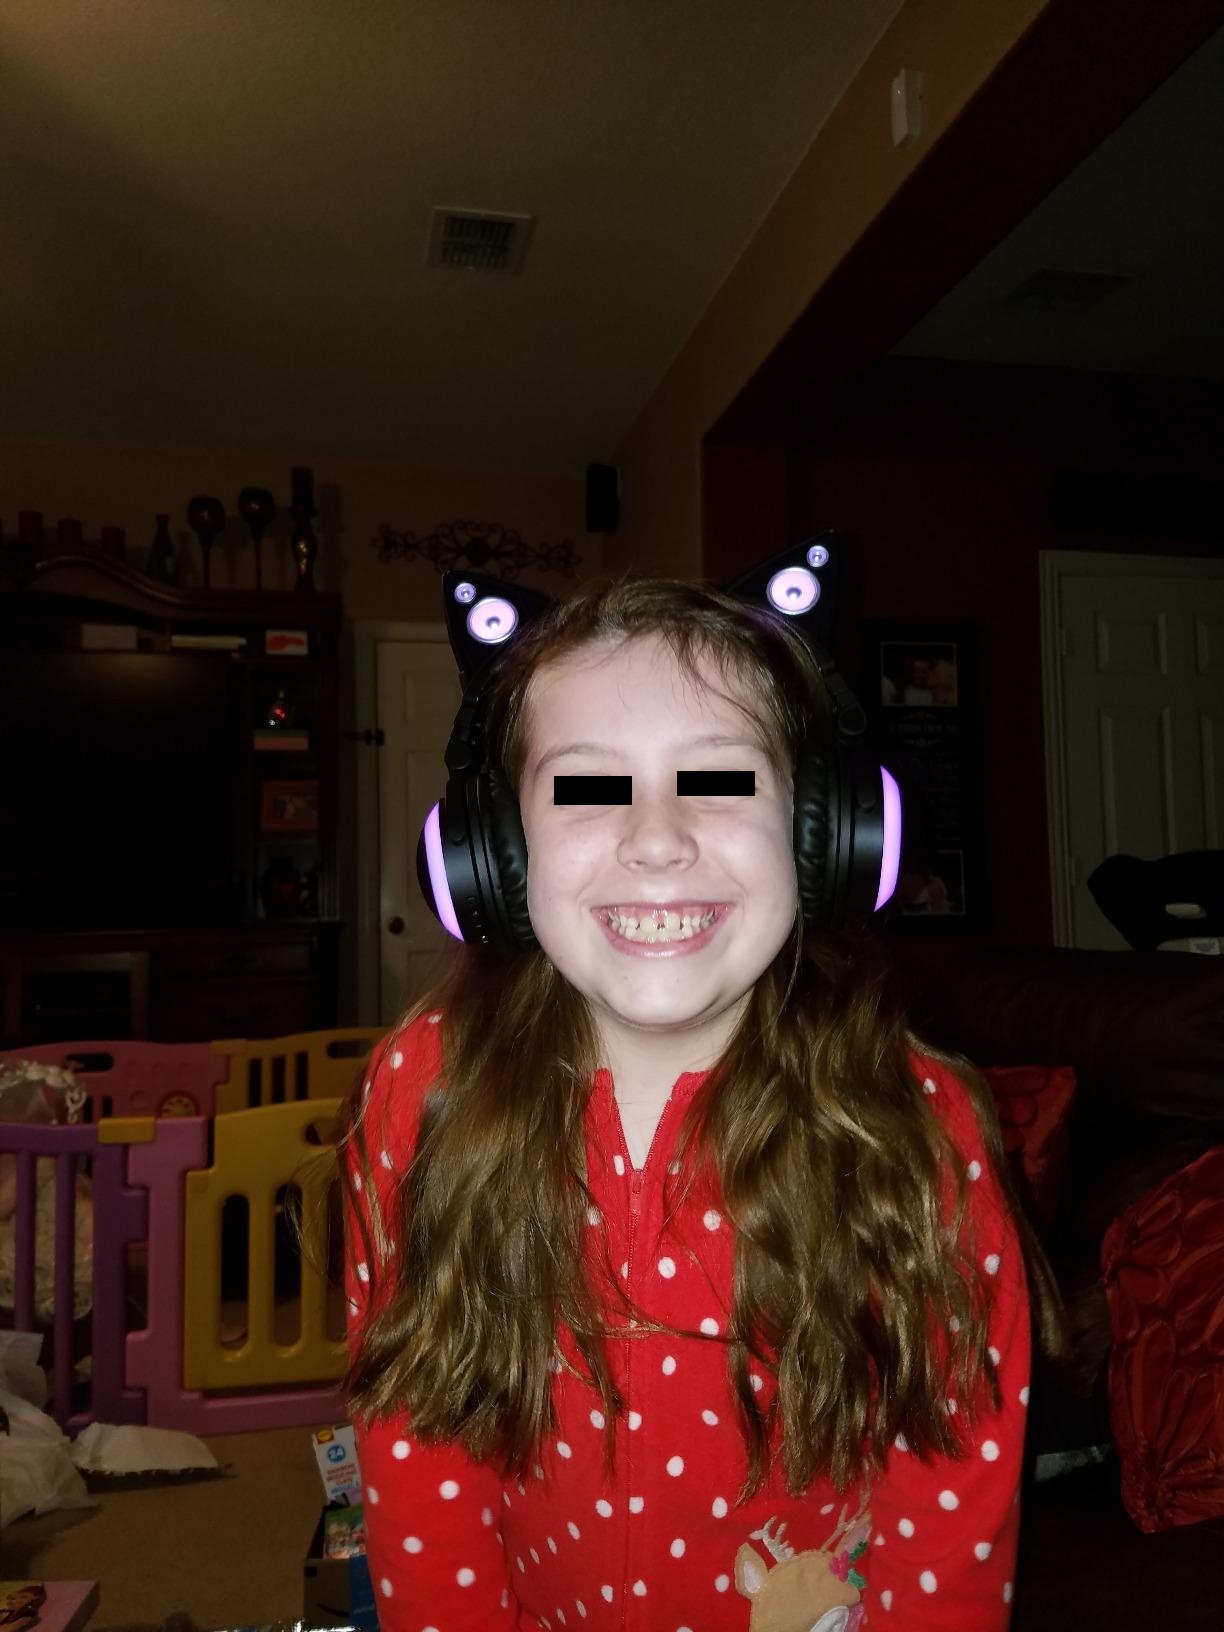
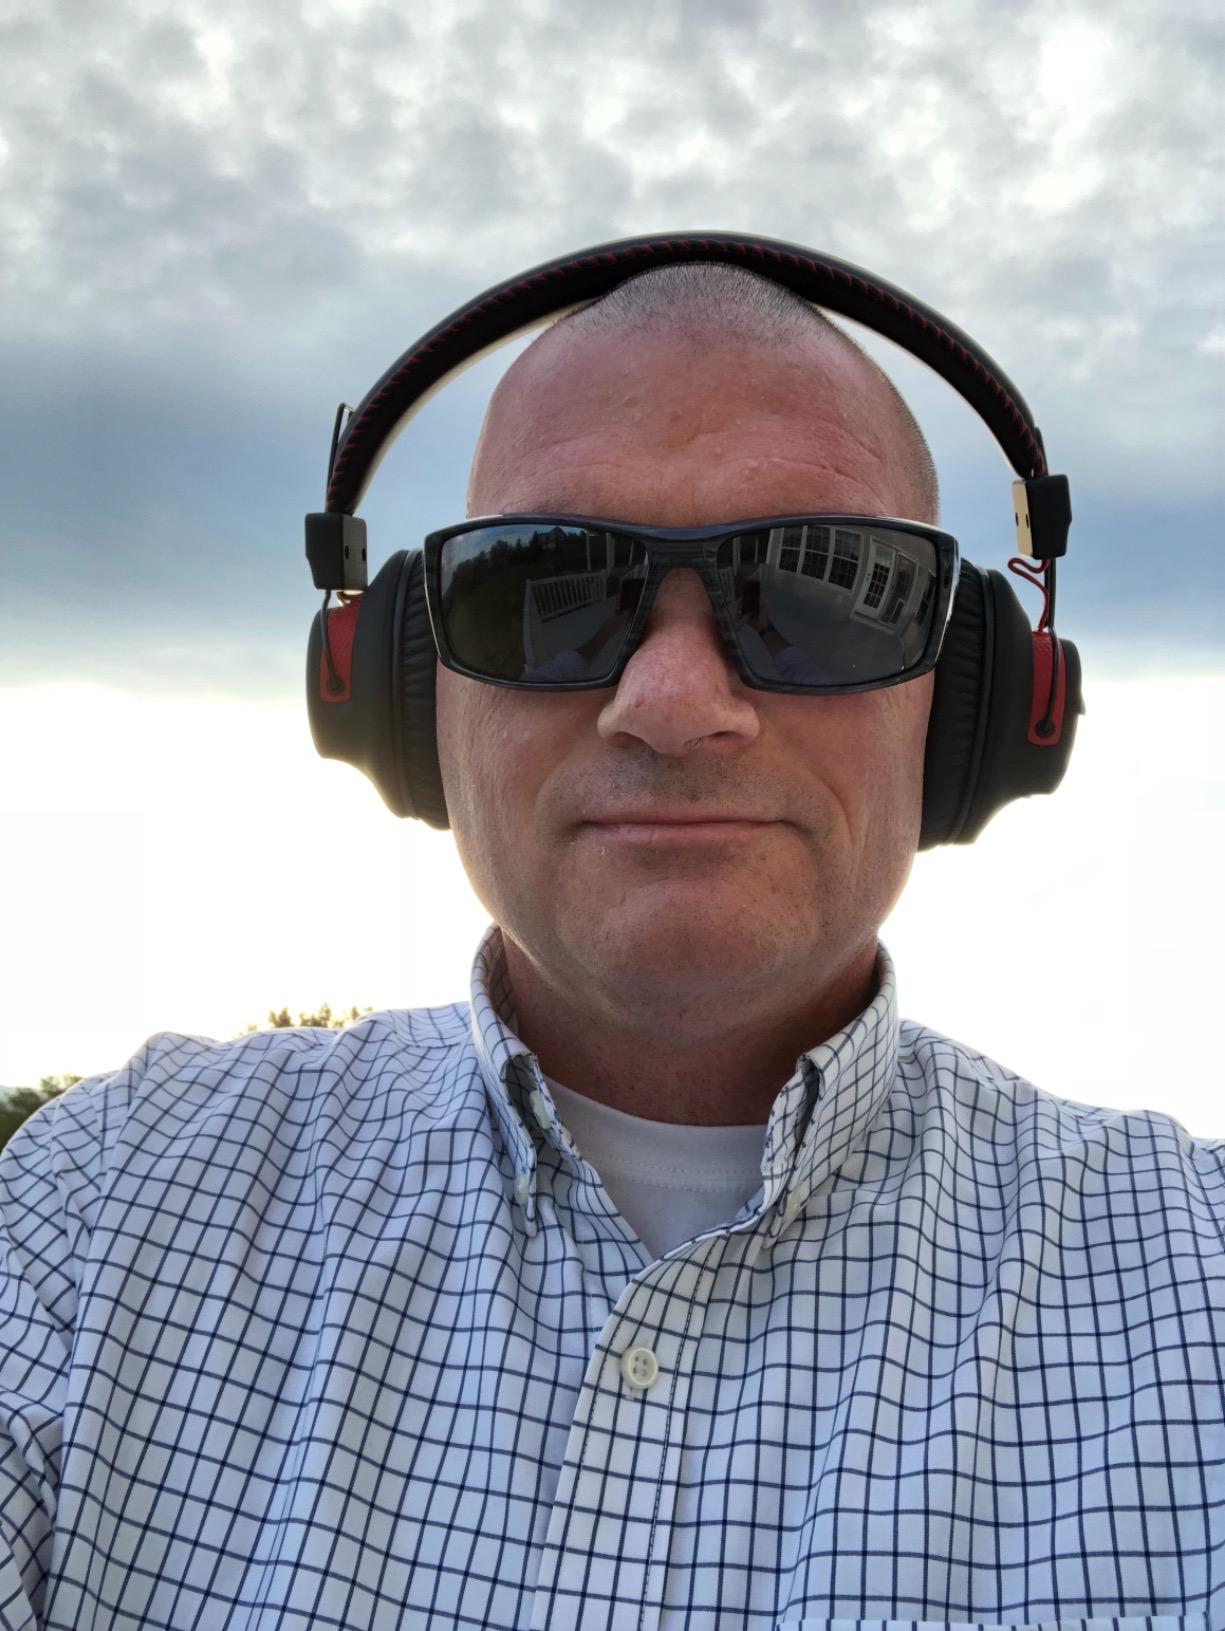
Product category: headphones
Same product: no